Magnus Lagabøtes bylov

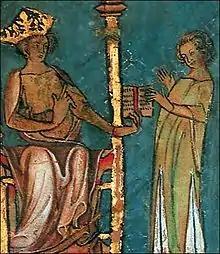
Detail of an illumination from the fourteenth-century legal manuscript Codex Hardenbergianus, showing King Magnus Lagabøte promulgating his "Landsloven".

Magnus Lagabøte's City Law had specific rules and regulations that applied to the merchants in conjunction with the State Law. The laws that applied to the countryside were omitted. The State and City Laws were undoubtedly better known and more widespread than all other secular works in Norway in the late Middle Ages.